USS Constellation (1797)

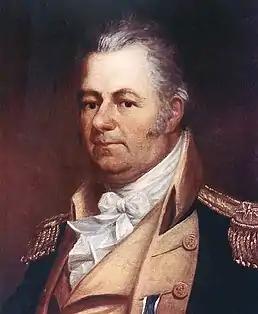
Thomas Truxtun

"Constellation" sailed under Captain Thomas Truxtun from Saint Kitts on 30 January 1800, and encountered the French frigate "La Vengeance", of "La Résistance" class (design by Pierre Degay, with 30 × 24-pounder guns and 20 × 12-pounder guns) during the night on 1 February 1800. "La Vengeance" was outweighed by "Constellation" but had the heavier broadside, to . "La Vengeance" attempted to run and had to be chased down. An hour after sunset "Constellation" came into hailing range and when "La Vengeance" was ordered to stand to and surrender, the ship answered with a broadside at. After an hour "Constellation"s foresails failed and had to be repaired; she then overtook "La Vengeance" and a running battle exchanging broadsides continued. Twice the ships came close enough that boarders were called for on both ships, the second occasion was quite bloody as U.S. Marines in "Constellation" shot up the deck of "La Vengeance" leaving the deck covered in bodies of the dead and wounded, and forcing the boarding party to seek cover. A young lieutenant standing next to Captain Pitot of "La Vengeance" had his arm taken off at this time. By late in the evening, "Constellation" was victorious after a five-hour battle. "La Vengeance" was so holed in the hull and the rigging so cut up that the ship grounded outside the port of Curaçao rather than attempt to sail into port for fear of sinking. The French commander just managed to save his ship from capture by taking advantage of the darkness and – upon returning to port – was so humiliated he later boasted that the American ship he had fought was a much larger and more powerful ship of the line. Despite a heavier broadside Captain Pitot of "La Vengeance" accounted that they had fired 742 rounds in the engagement while Captain Truxtun of "Constellation" reported 1,229 rounds expended. "Constellation" also suffered major damage. She had 13 crew killed, 25 wounded and 1 missing. Her rigging and spars were so damaged that the crew dared not try to sail upwind and so went to Port Royal, Jamaica, arriving on 8 February. She was joined on 5 February by. Unable to complete a refit she departed Jamaica on 1 March and limped home on a jury rig system while escorting a convoy. After the encounter, "Constellation"s speed and power inspired the French to nickname her the "Yankee Racehorse." She arrived at Hampton Roads 25 March. By 3 May, 1800 Thomas Truxton had been replaced as Captain by Capt. Alexander Murray. She departed Hampton Roads and was off Cape Henry on 20 May, 1800. She arrived at St. Kitts about 23 June. On 26 June she recaptured ship "Minerva" that had been captured by a privateer on 25 June. On 2 July she recaptured Danish schooner "Charming Betsy" that had been captured by a French privateer stating that the Danish captain, still on board, had requested recapture. She arrived at Newcastle, Delaware 10 October, 1800. By 24 December she was anchored off Sandy Hook. She sailed from New York on 9 January, 1801. Sometime in January, 1801, possibly 17 or 18 January, in the night she exchanged fire with HMS "Magnanime" until identities were established, with the few shots fired doing no material damage being done to either. On 18 January she stopped the French privateer lugger "Marrs" and found that a Treaty had been signed. Later in the day she recaptured brig "Prude", releasing the prize crew to "Marrs".